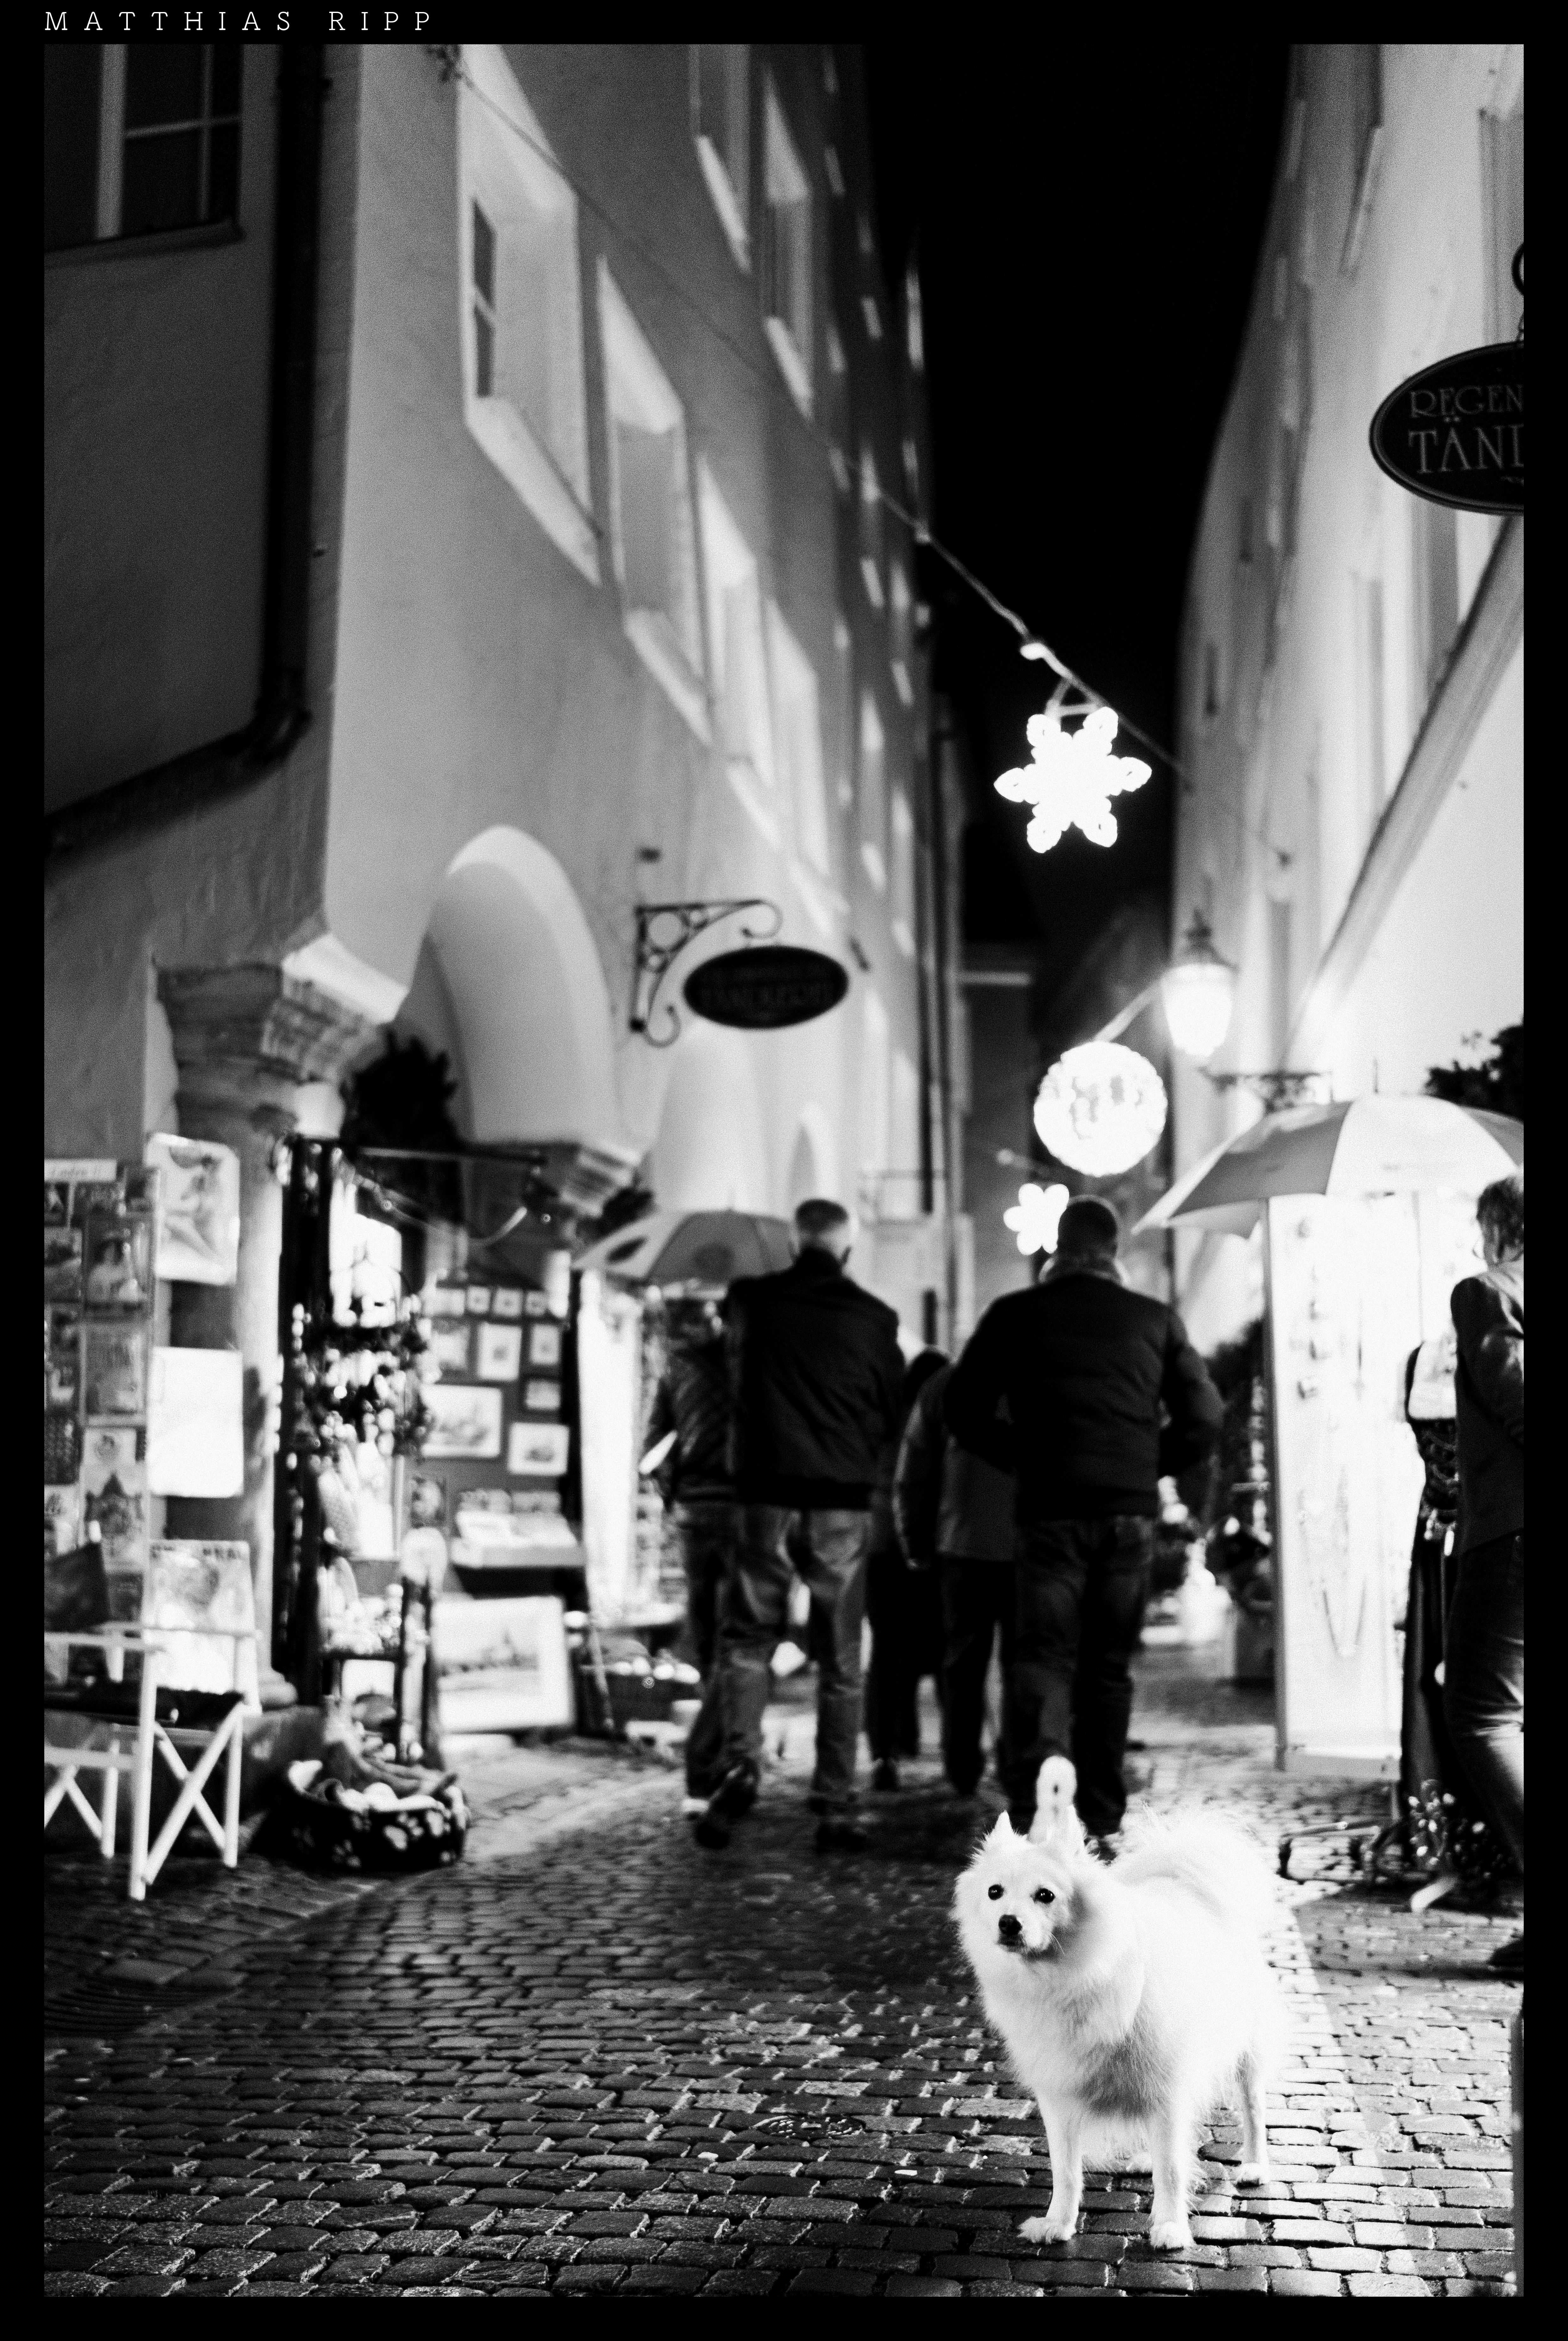
black and white, girl, white, street, photography, house, window, city, dog, animal, urban, mammal, black, monochrome, world, life, fabric, living, art, cool image, fun, 35mm, animals, stadt, photograph, snapshot, vertebrate, funny, germany, deutschland, kunst, sony, bayern, bavaria, style, heritage, unesco, zeiss, distagon, hund, site, i, strase, alpha7rii, regensburg, oberpfalz, welterbe, functions, multifunctional, monochrome photography, stock photography